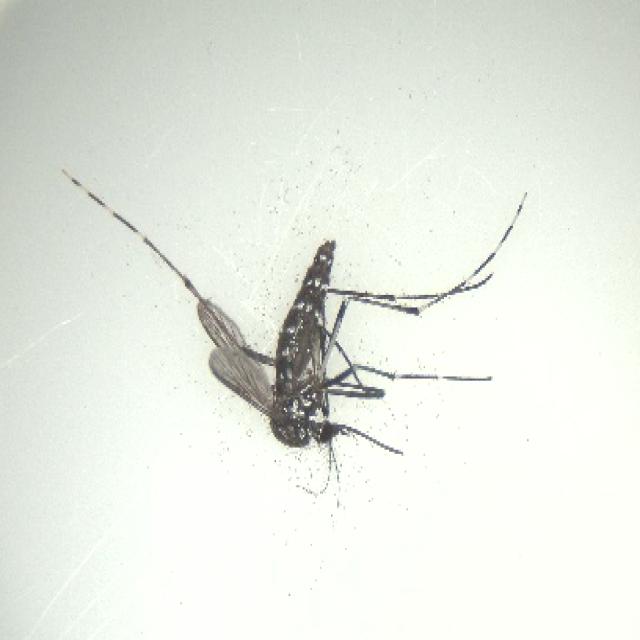
Species: aedes_albopictus